Christopher Knett

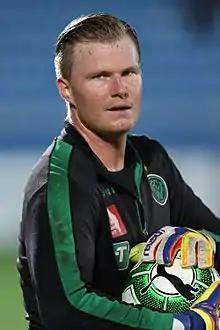

Christopher Knett (born 1 August 1990) is an Austrian professional footballer who played as a goalkeeper for Al-Arabi in Saudi First Division League.